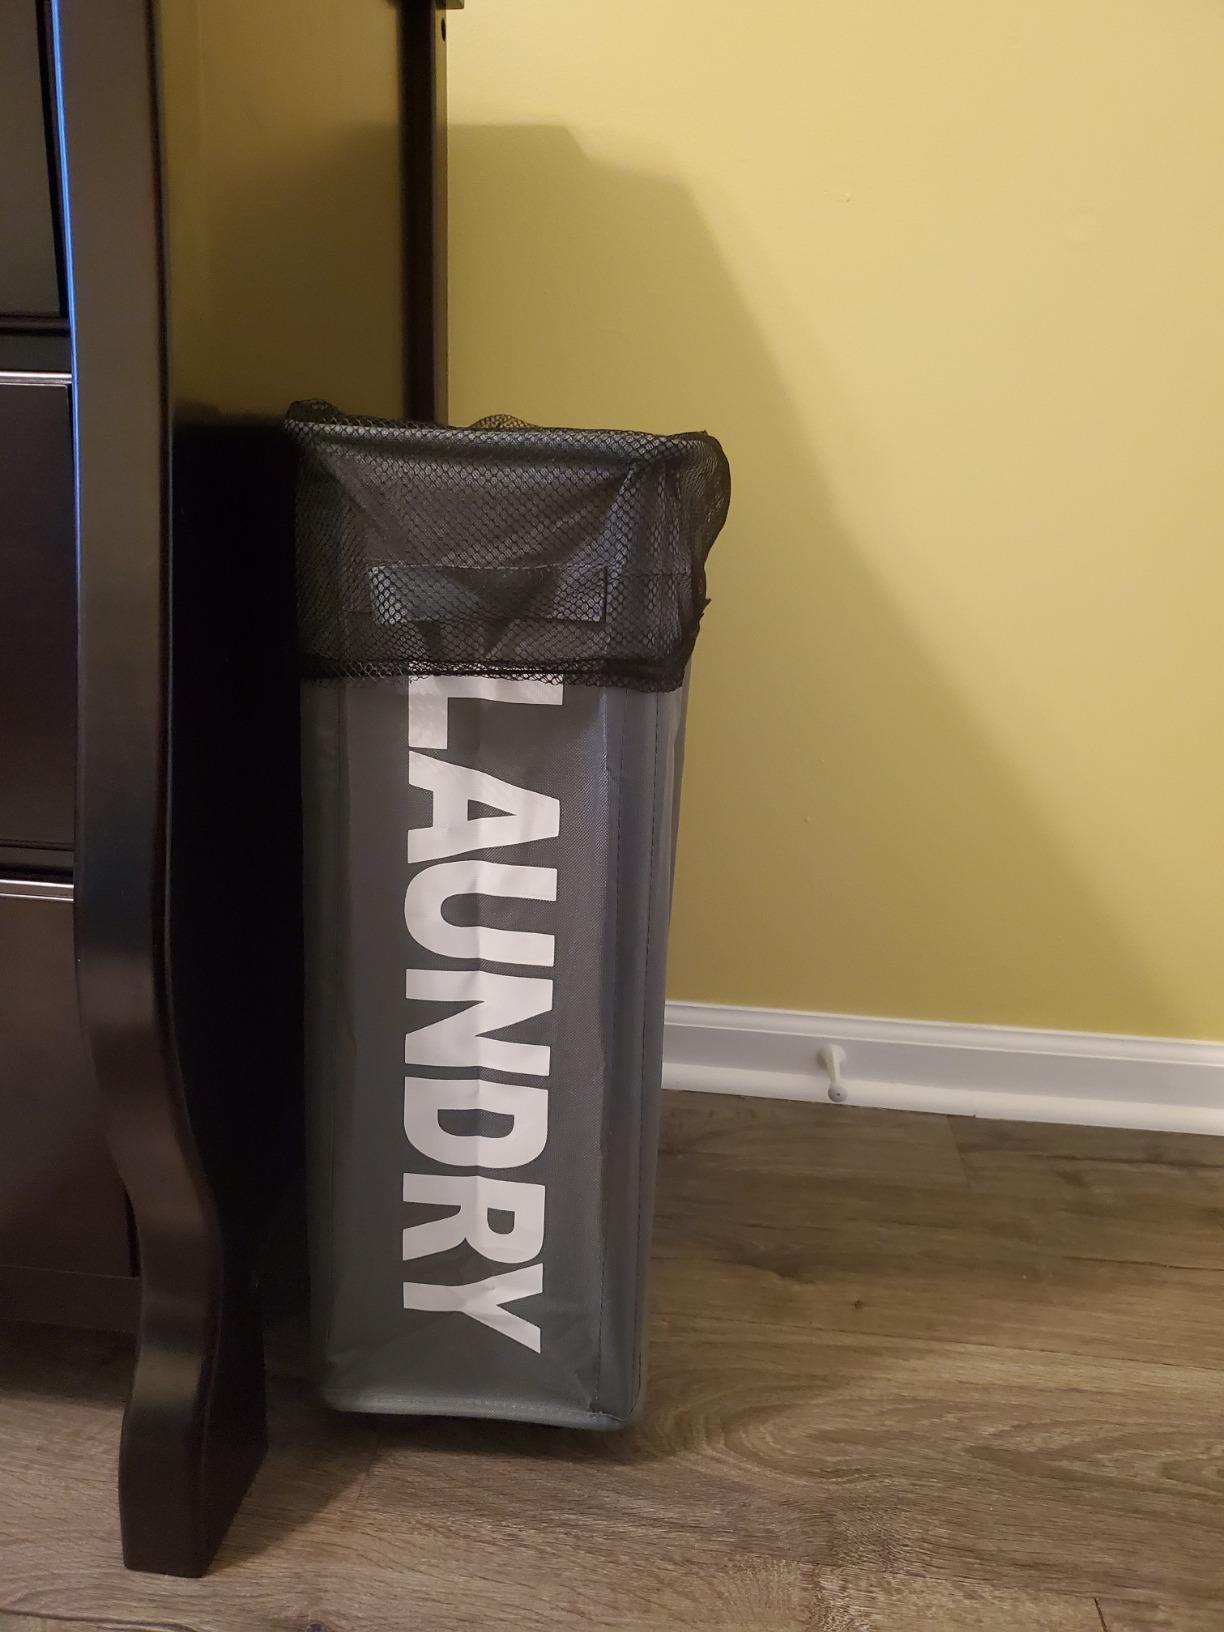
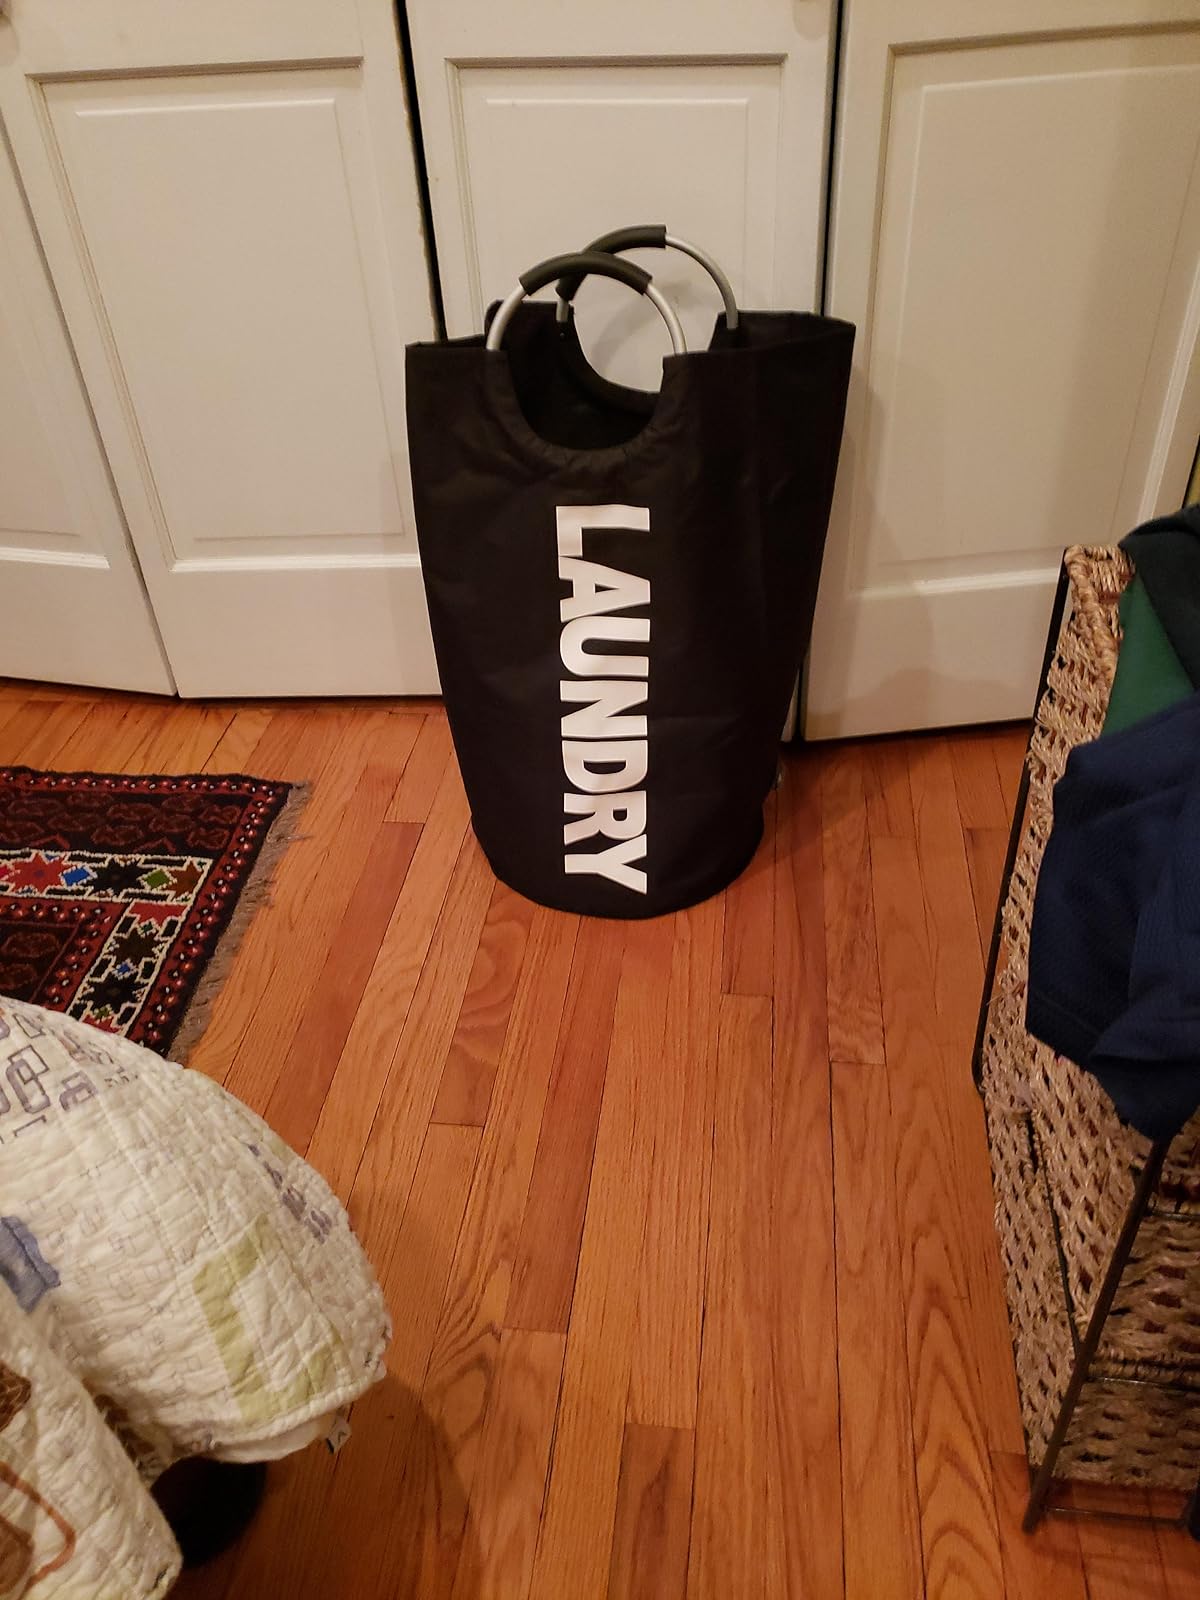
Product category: items_hamper
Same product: no